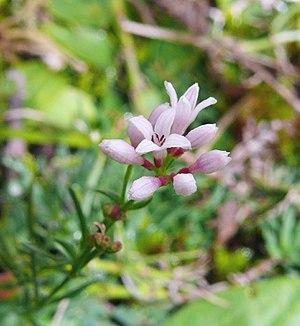
Cette liste de Tracheophyta de Bosnie-Herzégovine, ainsi que d’espèces introduites est un aperçu incomplet d’espèces de mousses, de fougères, de gymnospermes et d’angiospermes citées dans la littérature disponible en langues bosniaque, croate, serbe et serbo-croate. Cet aperçu n’inclue pas des espèces cultivées ni celles occasionnellement introduites.